Jeff Garcia

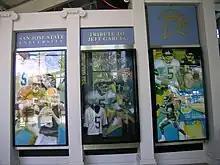
The tribute to Garcia at San Jose State University's football center

Garcia is the third of seven children born to Bob and Linda (née Elder) Garcia. His father is a former athletic director and football coach at Gavilan College in his hometown of Gilroy, California. A pair of twin girls died before Garcia's birth. His younger brother Jason drowned on a family camping trip in 1977 when Garcia was seven, and fourteen months later his younger sister Kimberly died after falling out of a truck. His two surviving sisters, Jene and Melissa, were born after the deaths of Jason and Kimberly. Garcia has said that much of his drive stems from trying to make his parents happy after the deaths of his siblings.